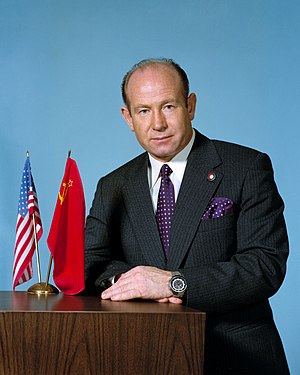
Aleksej Leonov
Aleksej Arkhipovitj Leonov var en sovjetisk kosmonaut. Han var det første menneske, der gennemførte en rumvandring, under hans flyvning med Voskhod 2 rumskibet.